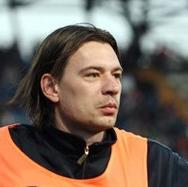
Age: 31